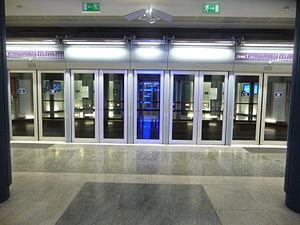
Porta Susa est une station de la ligne 1 du métro de Turin, située corzo Bolzano. Son inauguration a eu lieu le 9 septembre 2011.